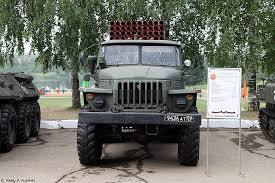
Label: Self Propelled Artillery